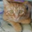
Label: cat